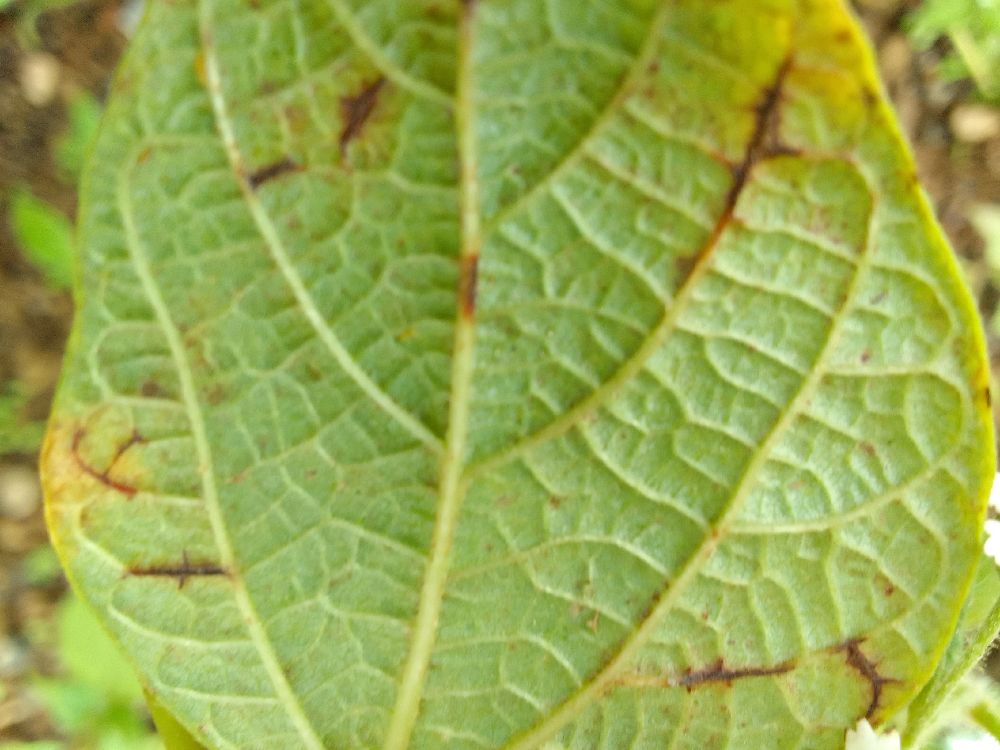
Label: anthracnose